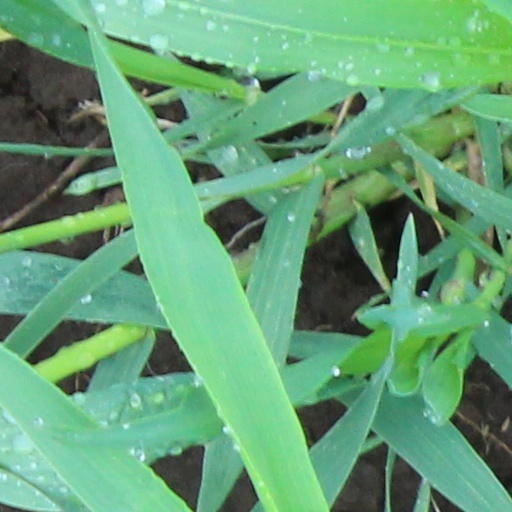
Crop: wheat